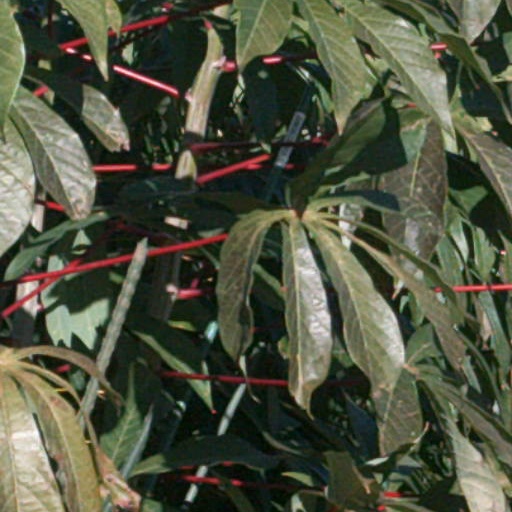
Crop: cassava